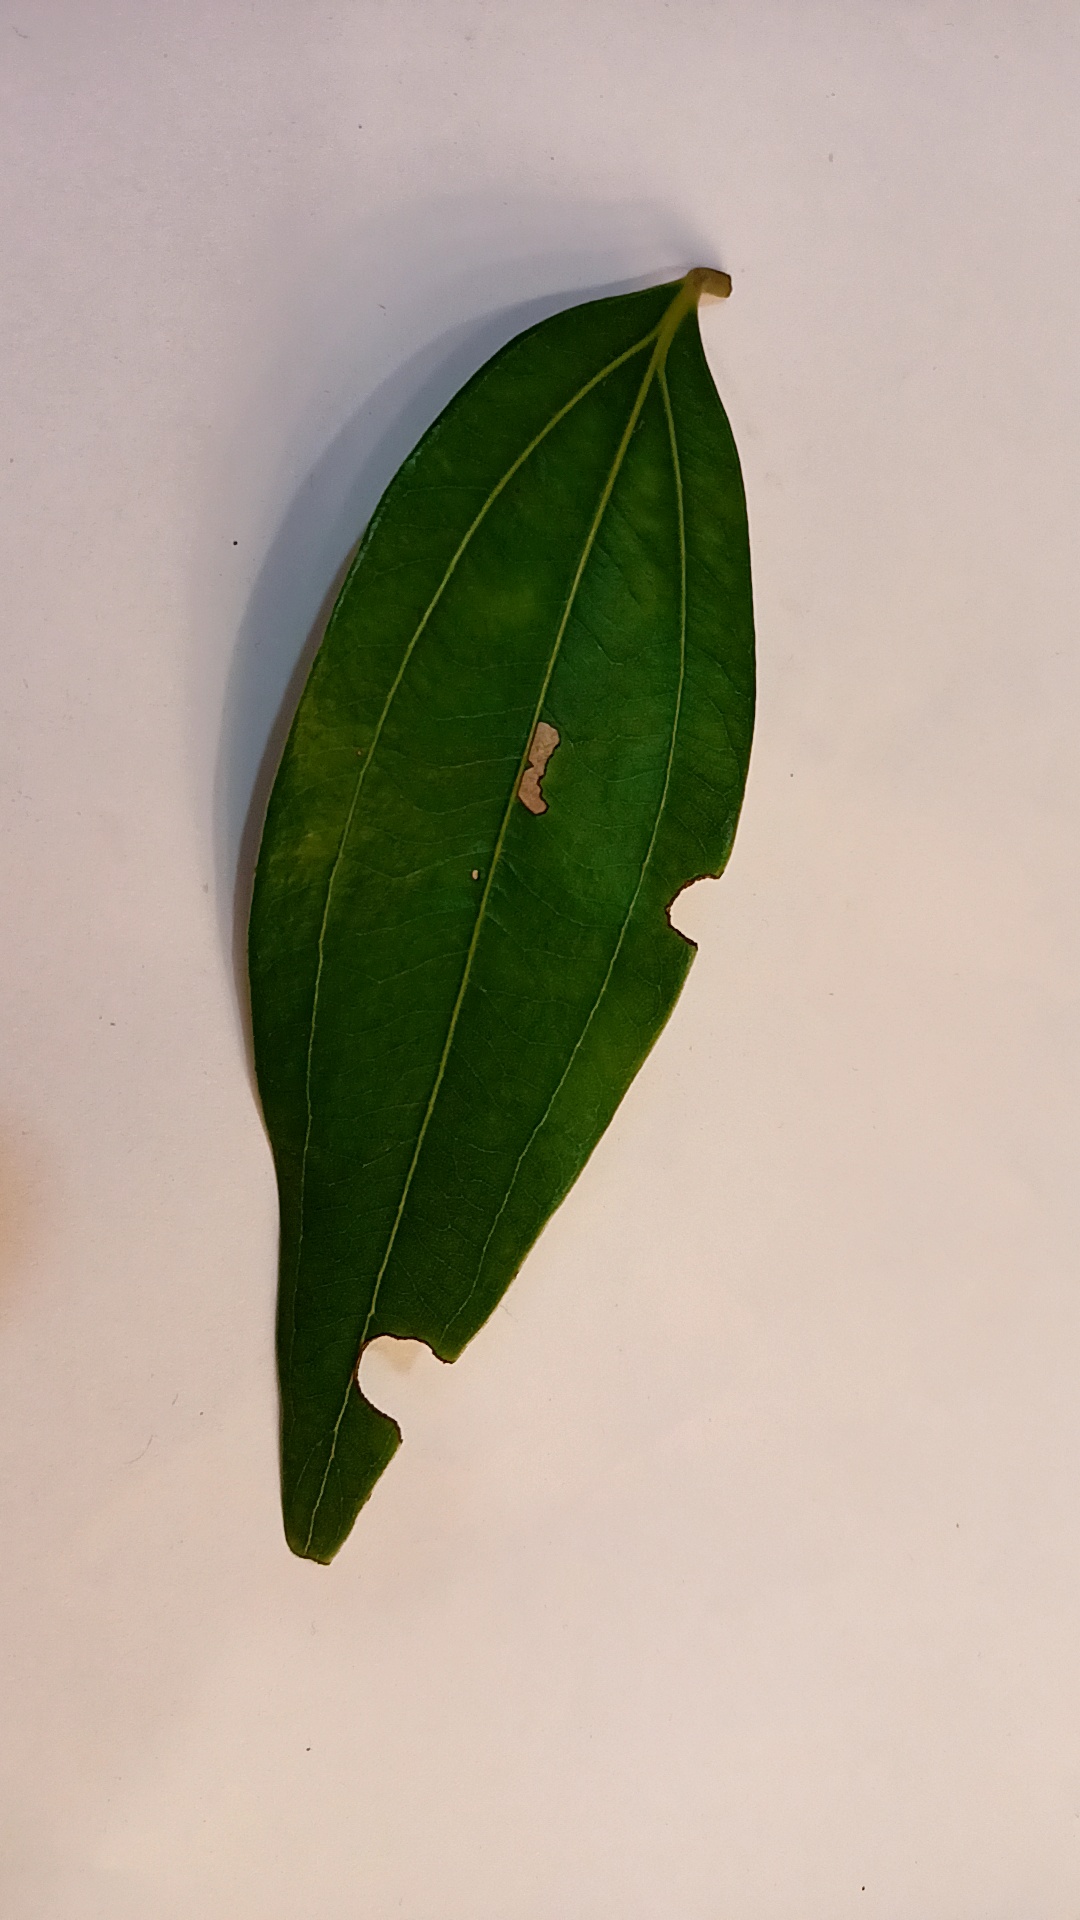
Label: Disease